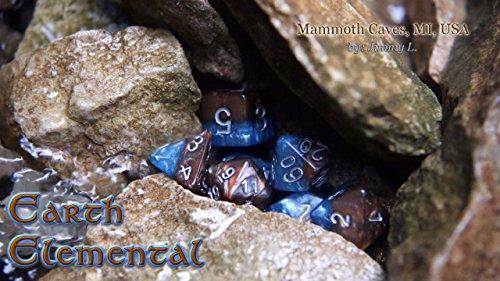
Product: Gate Keeper Games Earth Elemental Halfsies Dice - 7 die polyhedral dice Set - Cerulean Blue & Terran Brown - Silver Numbering
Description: Great Condition.
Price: $11.95
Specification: ProductDimensions:3x1.5x1.5inches|ItemWeight:1.76ounces|ShippingWeight:4ounces(Viewshippingratesandpolicies)|ASIN:B077F29Q29|Itemmodelnumber:GKG536|Manufacturerrecommendedage:4yearsandup